North Ridgeville, Ohio

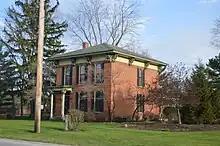
Samuel C. Cahoon House, built in 1850

The first settlement of what is now North Ridgeville was made in 1810. The village was named for a ridge near the original town site.